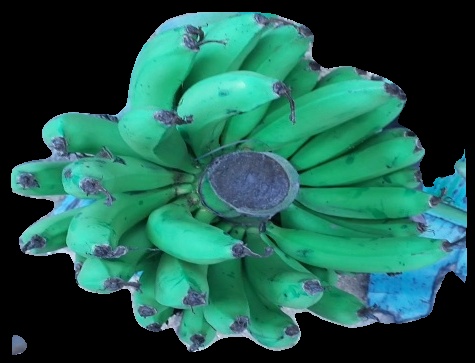
Variety: pachbale
Grade: grade2